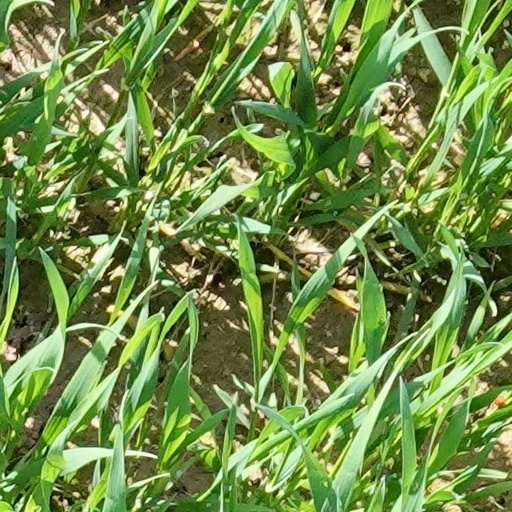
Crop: wheat